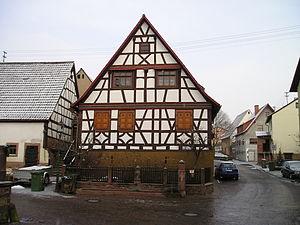
Epfenbach est une commune d'Allemagne, situé au sud-est de Heidelberg dans le Bade-Wurtemberg.